Derham Hall and Our Lady of Victory Chapel

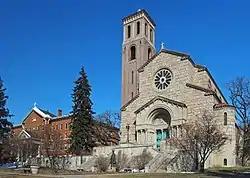
Derham Hall and Our Lady of Victory Chapel viewed from the southwest

Derham Hall and Our Lady of Victory Chapel are administrative and religious buildings, respectively, at St. Catherine University in Saint Paul, Minnesota, United States. Derham Hall was built from 1903 to 1904 and Our Lady of Victory Chapel was constructed in 1923. The two buildings were jointly listed on the National Register of Historic Places in 1985 for their local significance in the themes of architecture, education, and religion. They were nominated for being the core buildings of Minnesota's oldest Catholic liberal arts college for women, with well-preserved collegiate architecture of their respective eras.